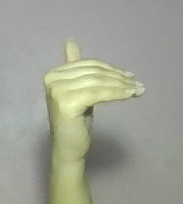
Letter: khaa